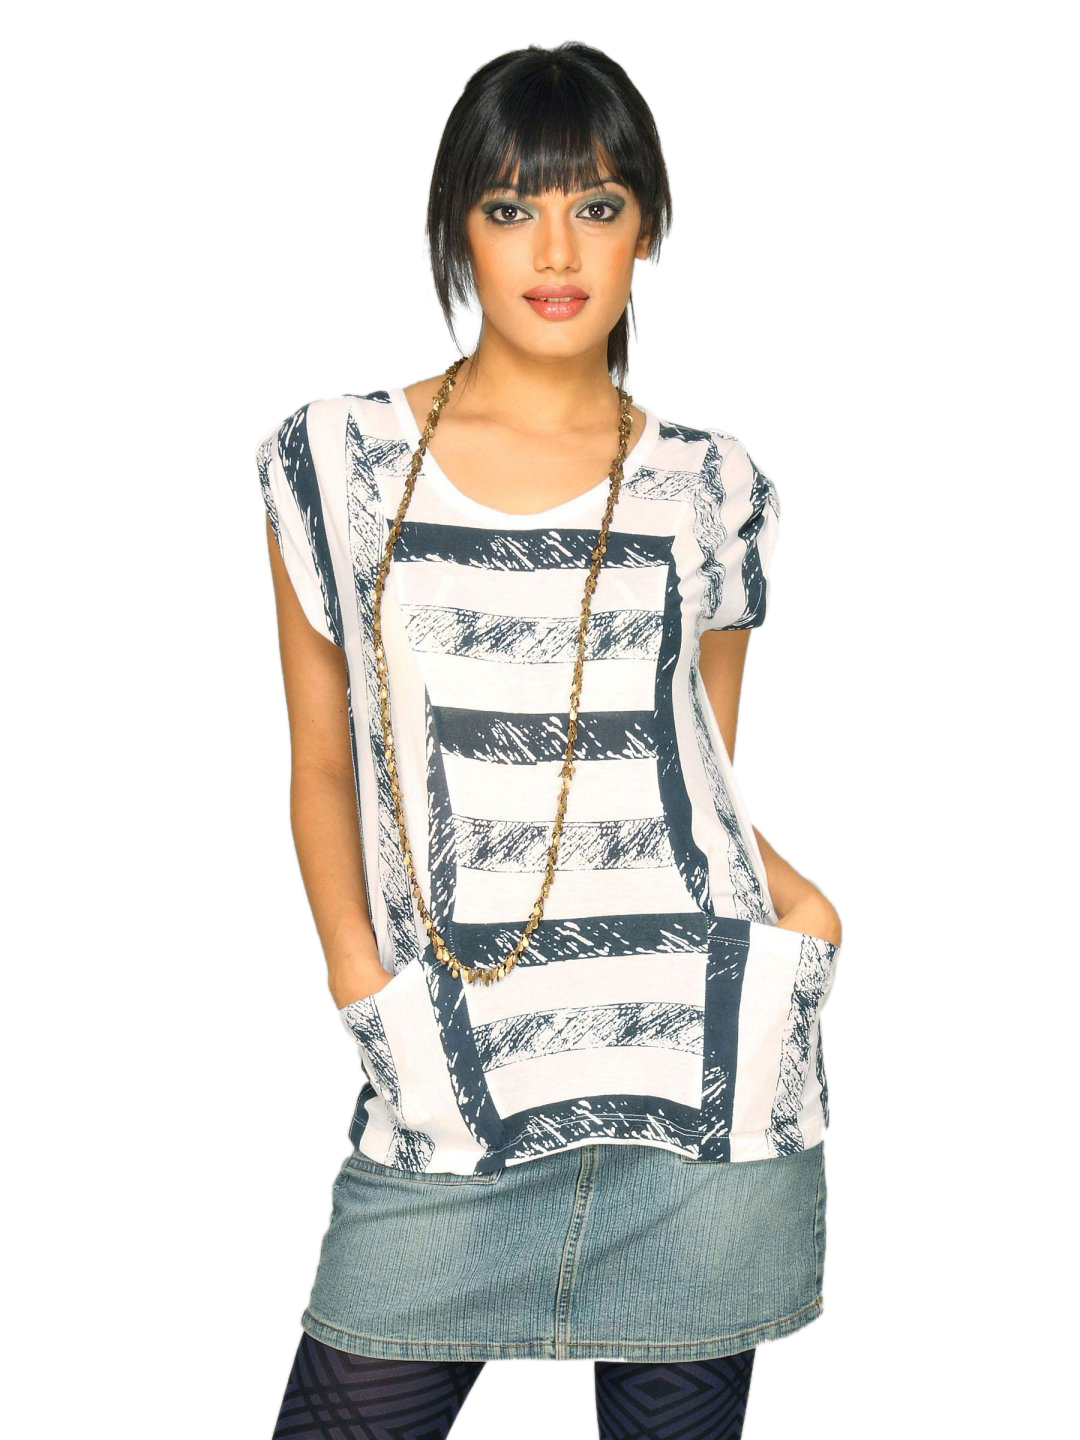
Lee Women's Jannis White Navy T-shirt
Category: Apparel / Topwear / Tshirts
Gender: Women
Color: White
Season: Summer 2011
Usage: Casual